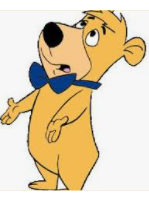
Portrait style: Cartoon Portrait